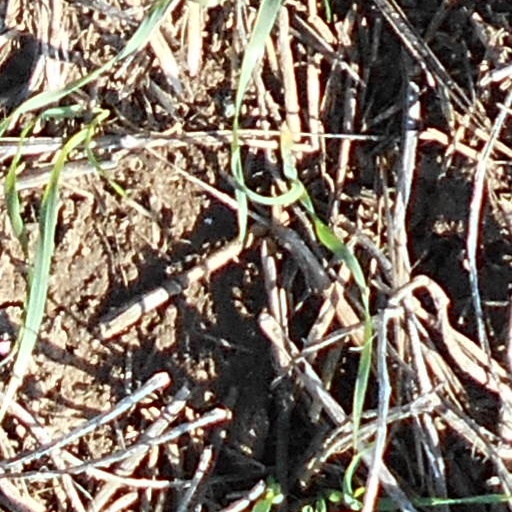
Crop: wheat